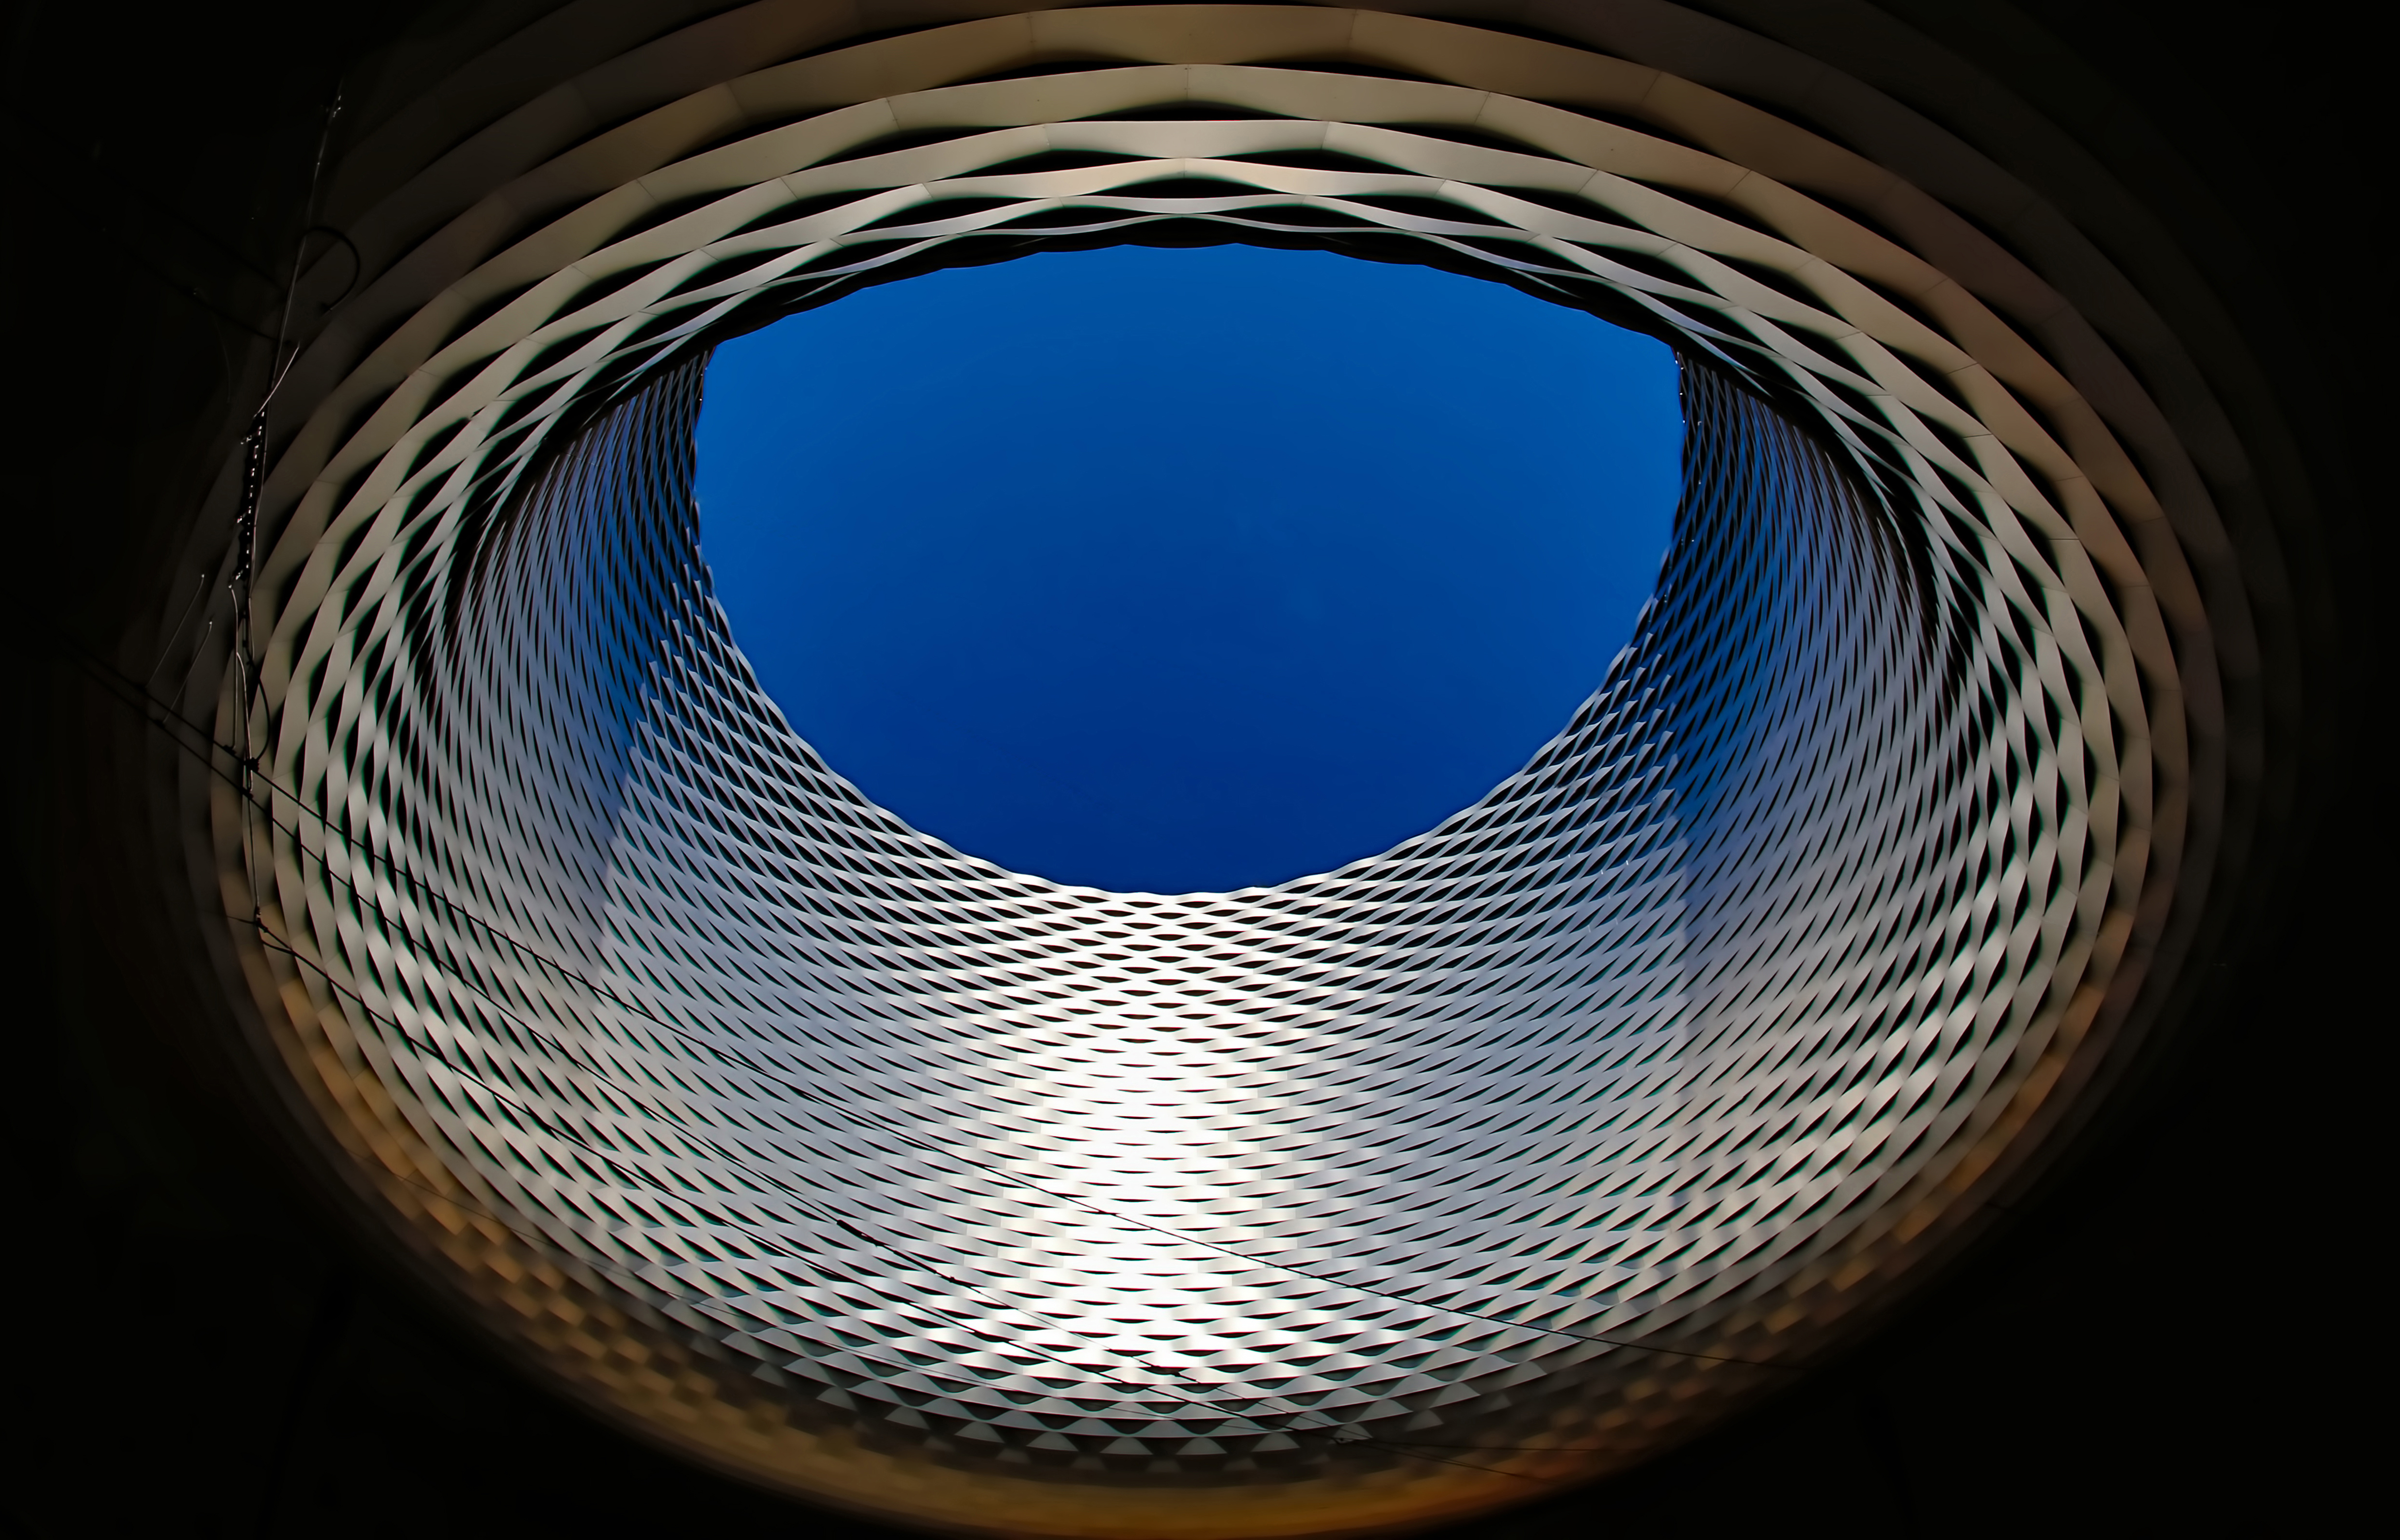
light, photography, spiral, line, reflection, color, darkness, blue, lighting, circle, close up, symmetry, sphere, shape, macro photography, computer wallpaper